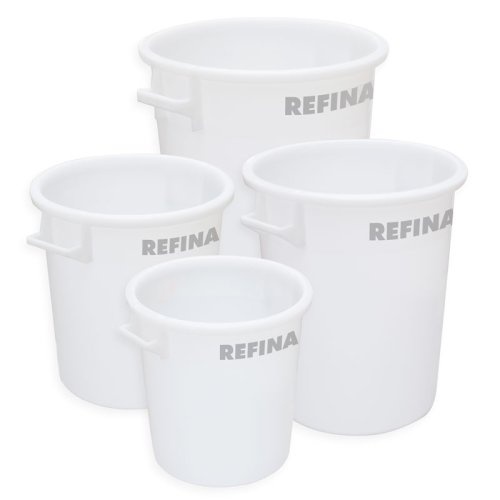
REFINA Mixing Tub Plastic White
Brand: North Essex Render Supplies
Category: Hardware > Tools > Masonry Tools > Cement Mixers > Handheld Cement Mixers